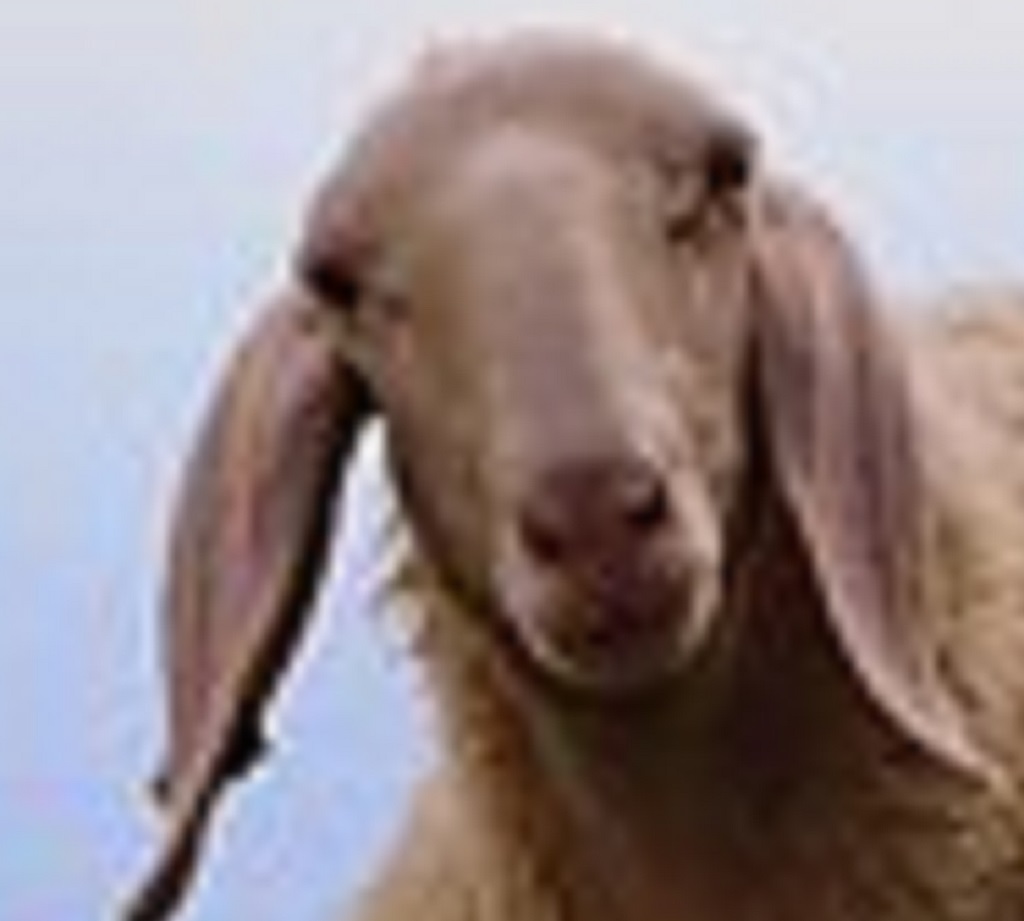
Label: no pain